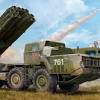
Label: BM-30